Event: Nepal Earthquake
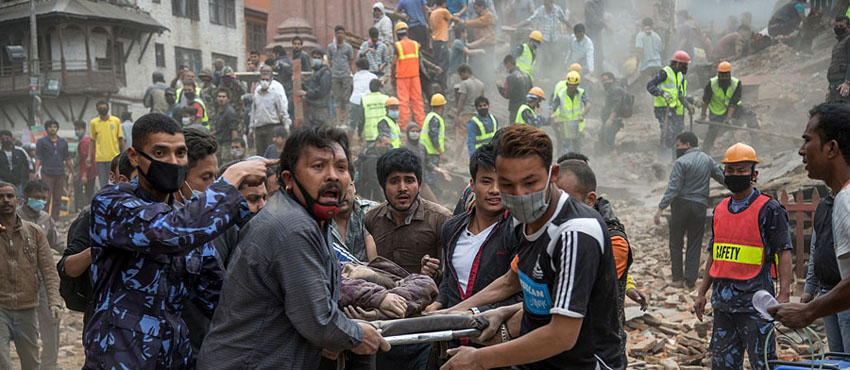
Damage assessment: damage